Culture of New England

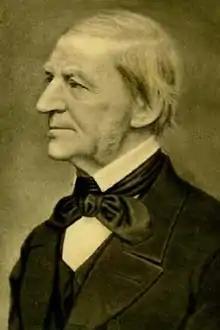
Ralph Waldo Emerson was born in Boston and spent most of his literary career in Concord, Massachusetts.

Historian Samuel Eliot Morison uses the metaphor of wine to describe the relationship between present New England culture and its past: